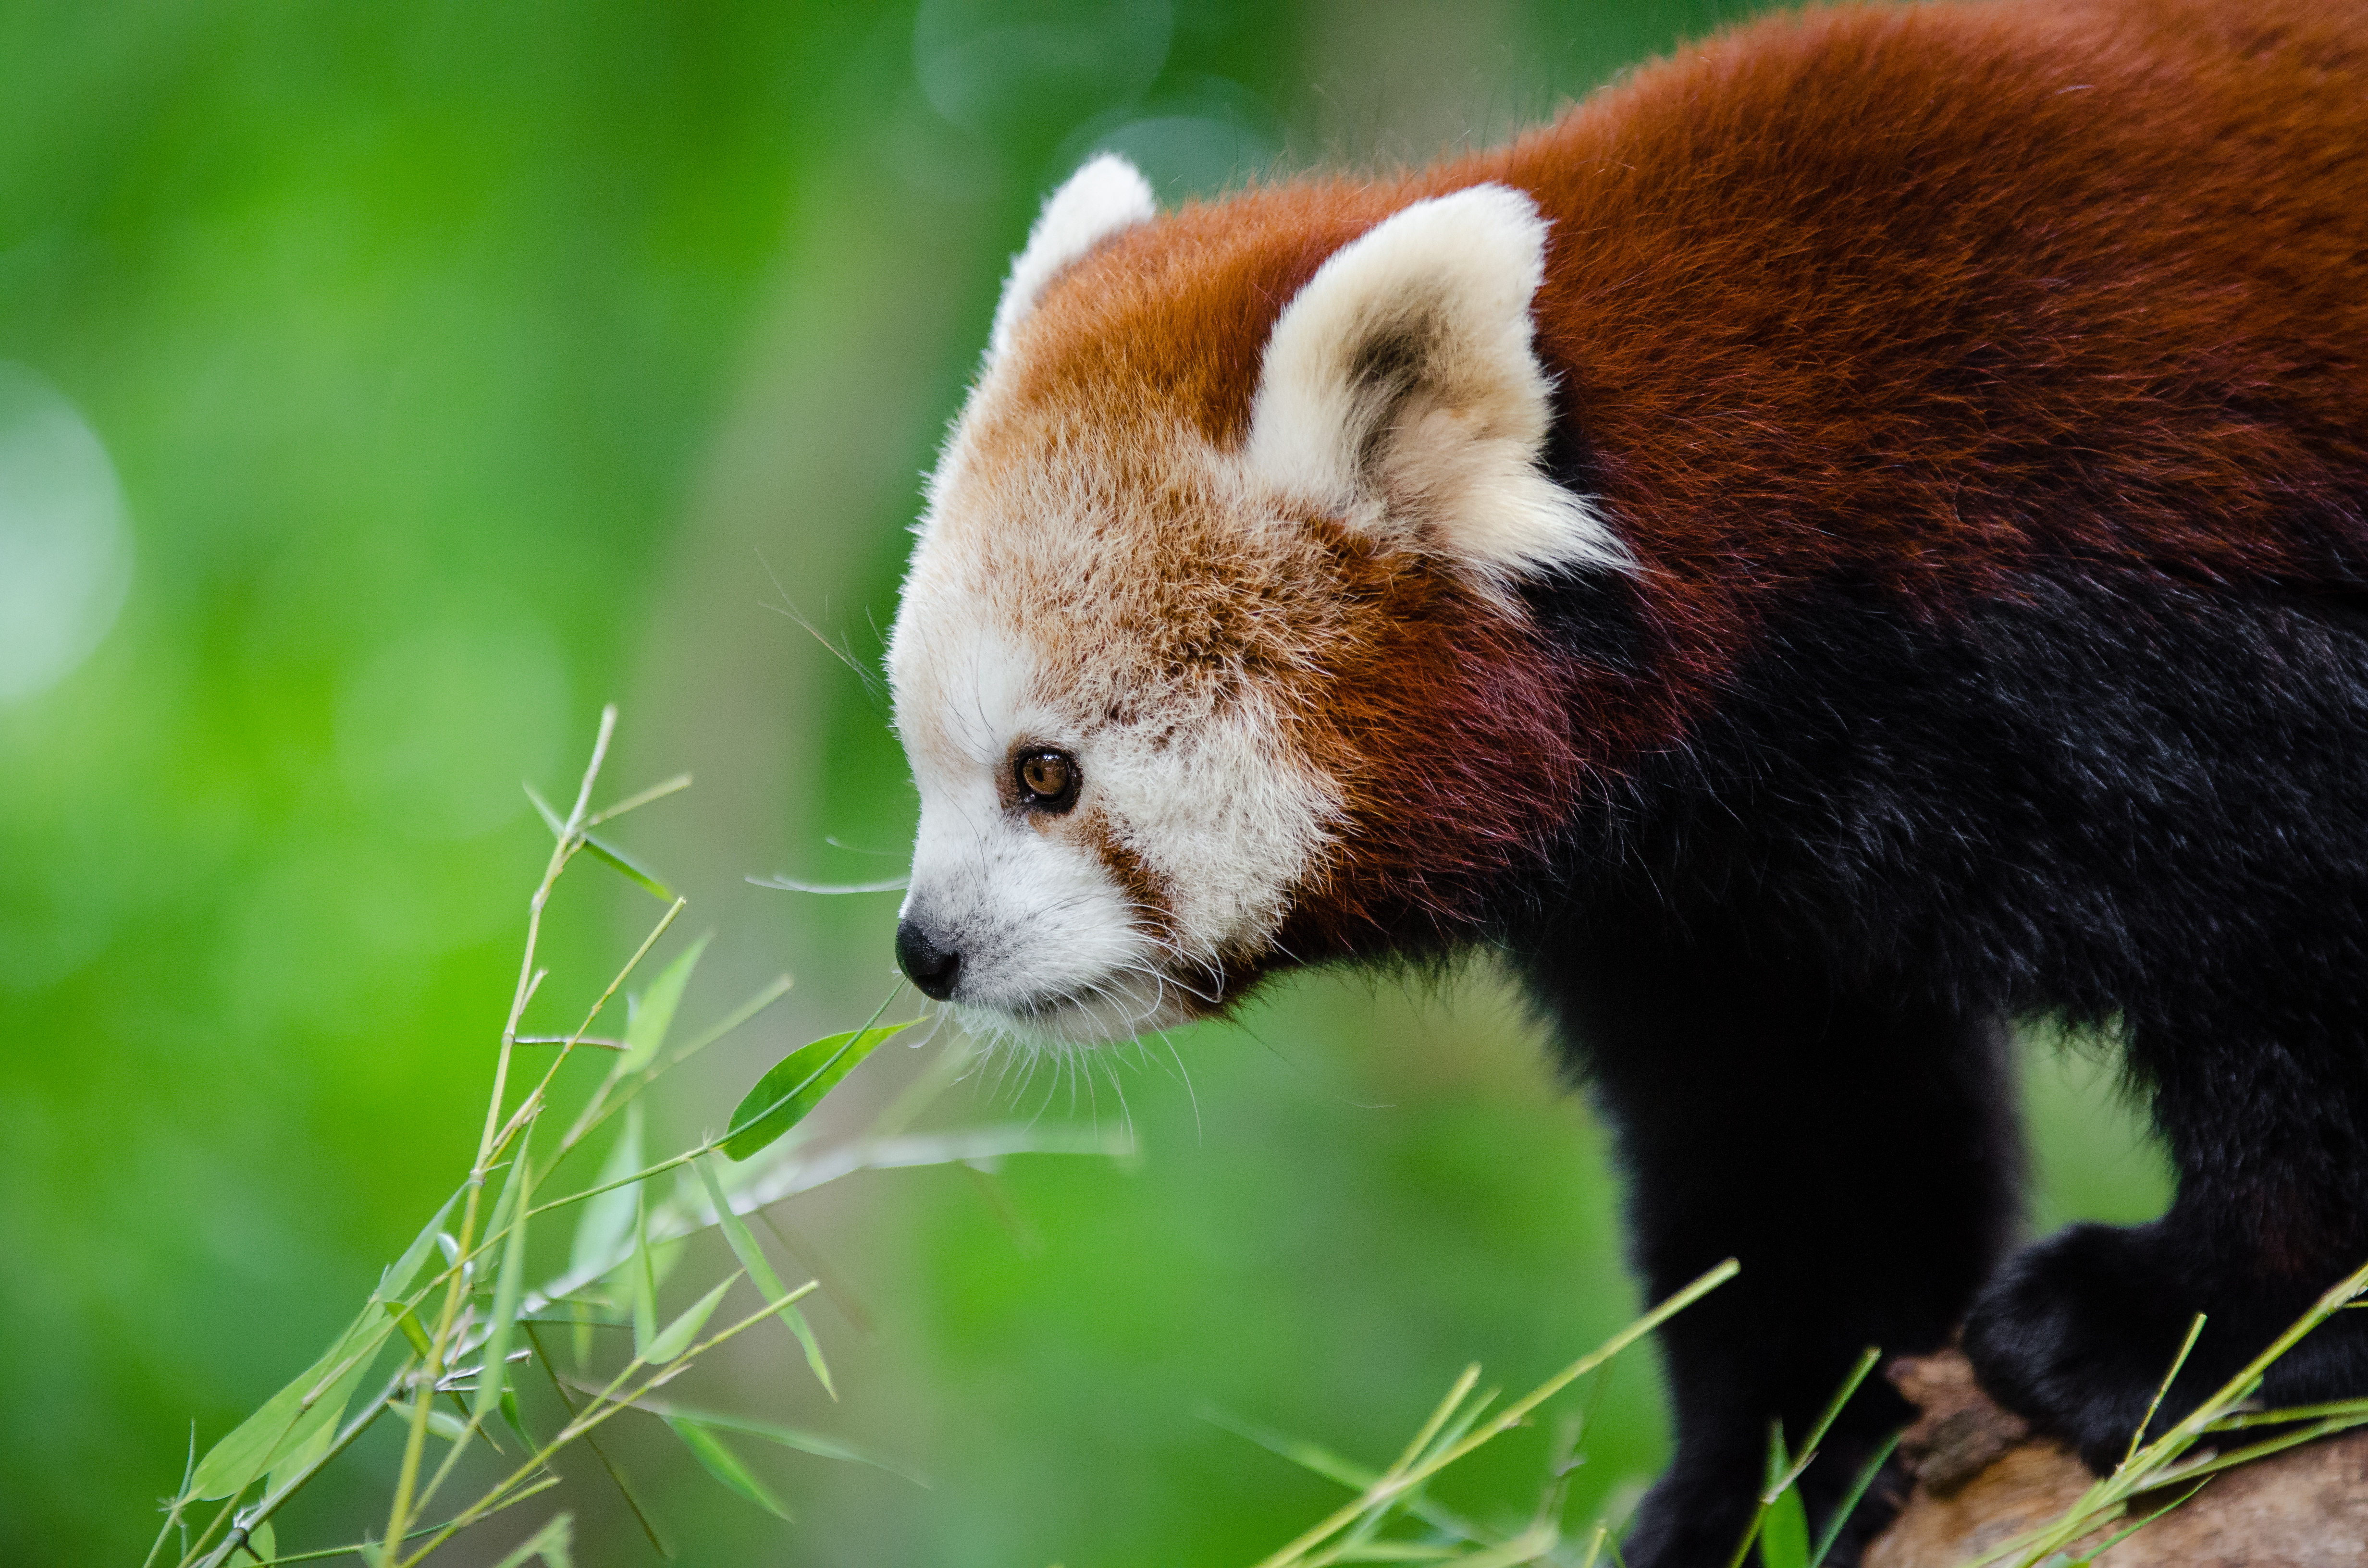
tree, nature, bokeh, blur, field, vintage, sweet, feet, animal, cute, female, bear, wildlife, zoo, fur, orange, young, spring, green, high, red, foot, mammal, nikon, fauna, red panda, panda, 2015, face, nose, whiskers, paw, tail, animals, ears, endangered, vertebrate, germany, deutschland, frhling, natur, paws, tier, depth, iso, ss, depthoffield, fell, grn, gesicht, baum, adorable, bamboo, d7000, roter, kleiner, niedlich, sues, suess, species, bedrohte, tierart, tierpark, weiblich, jungtier, jung, ohren, schwanz, nase, bedroht, ailurus, fulgens, mozilla, firefox, wochenende, weekend, giant panda, dog breed group